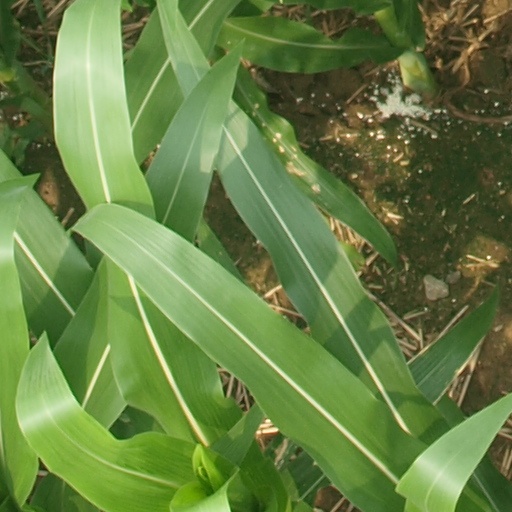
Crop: maize; corn